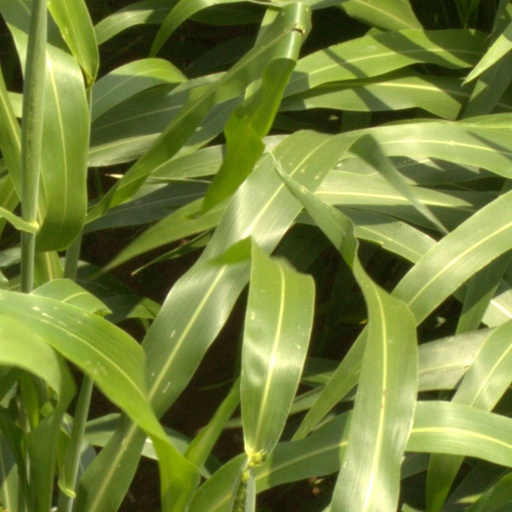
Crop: sorghum